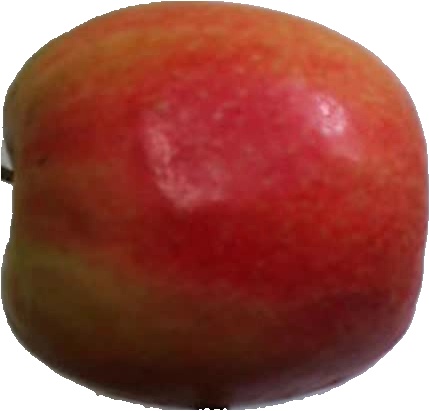
Label: apple_pink_lady_1